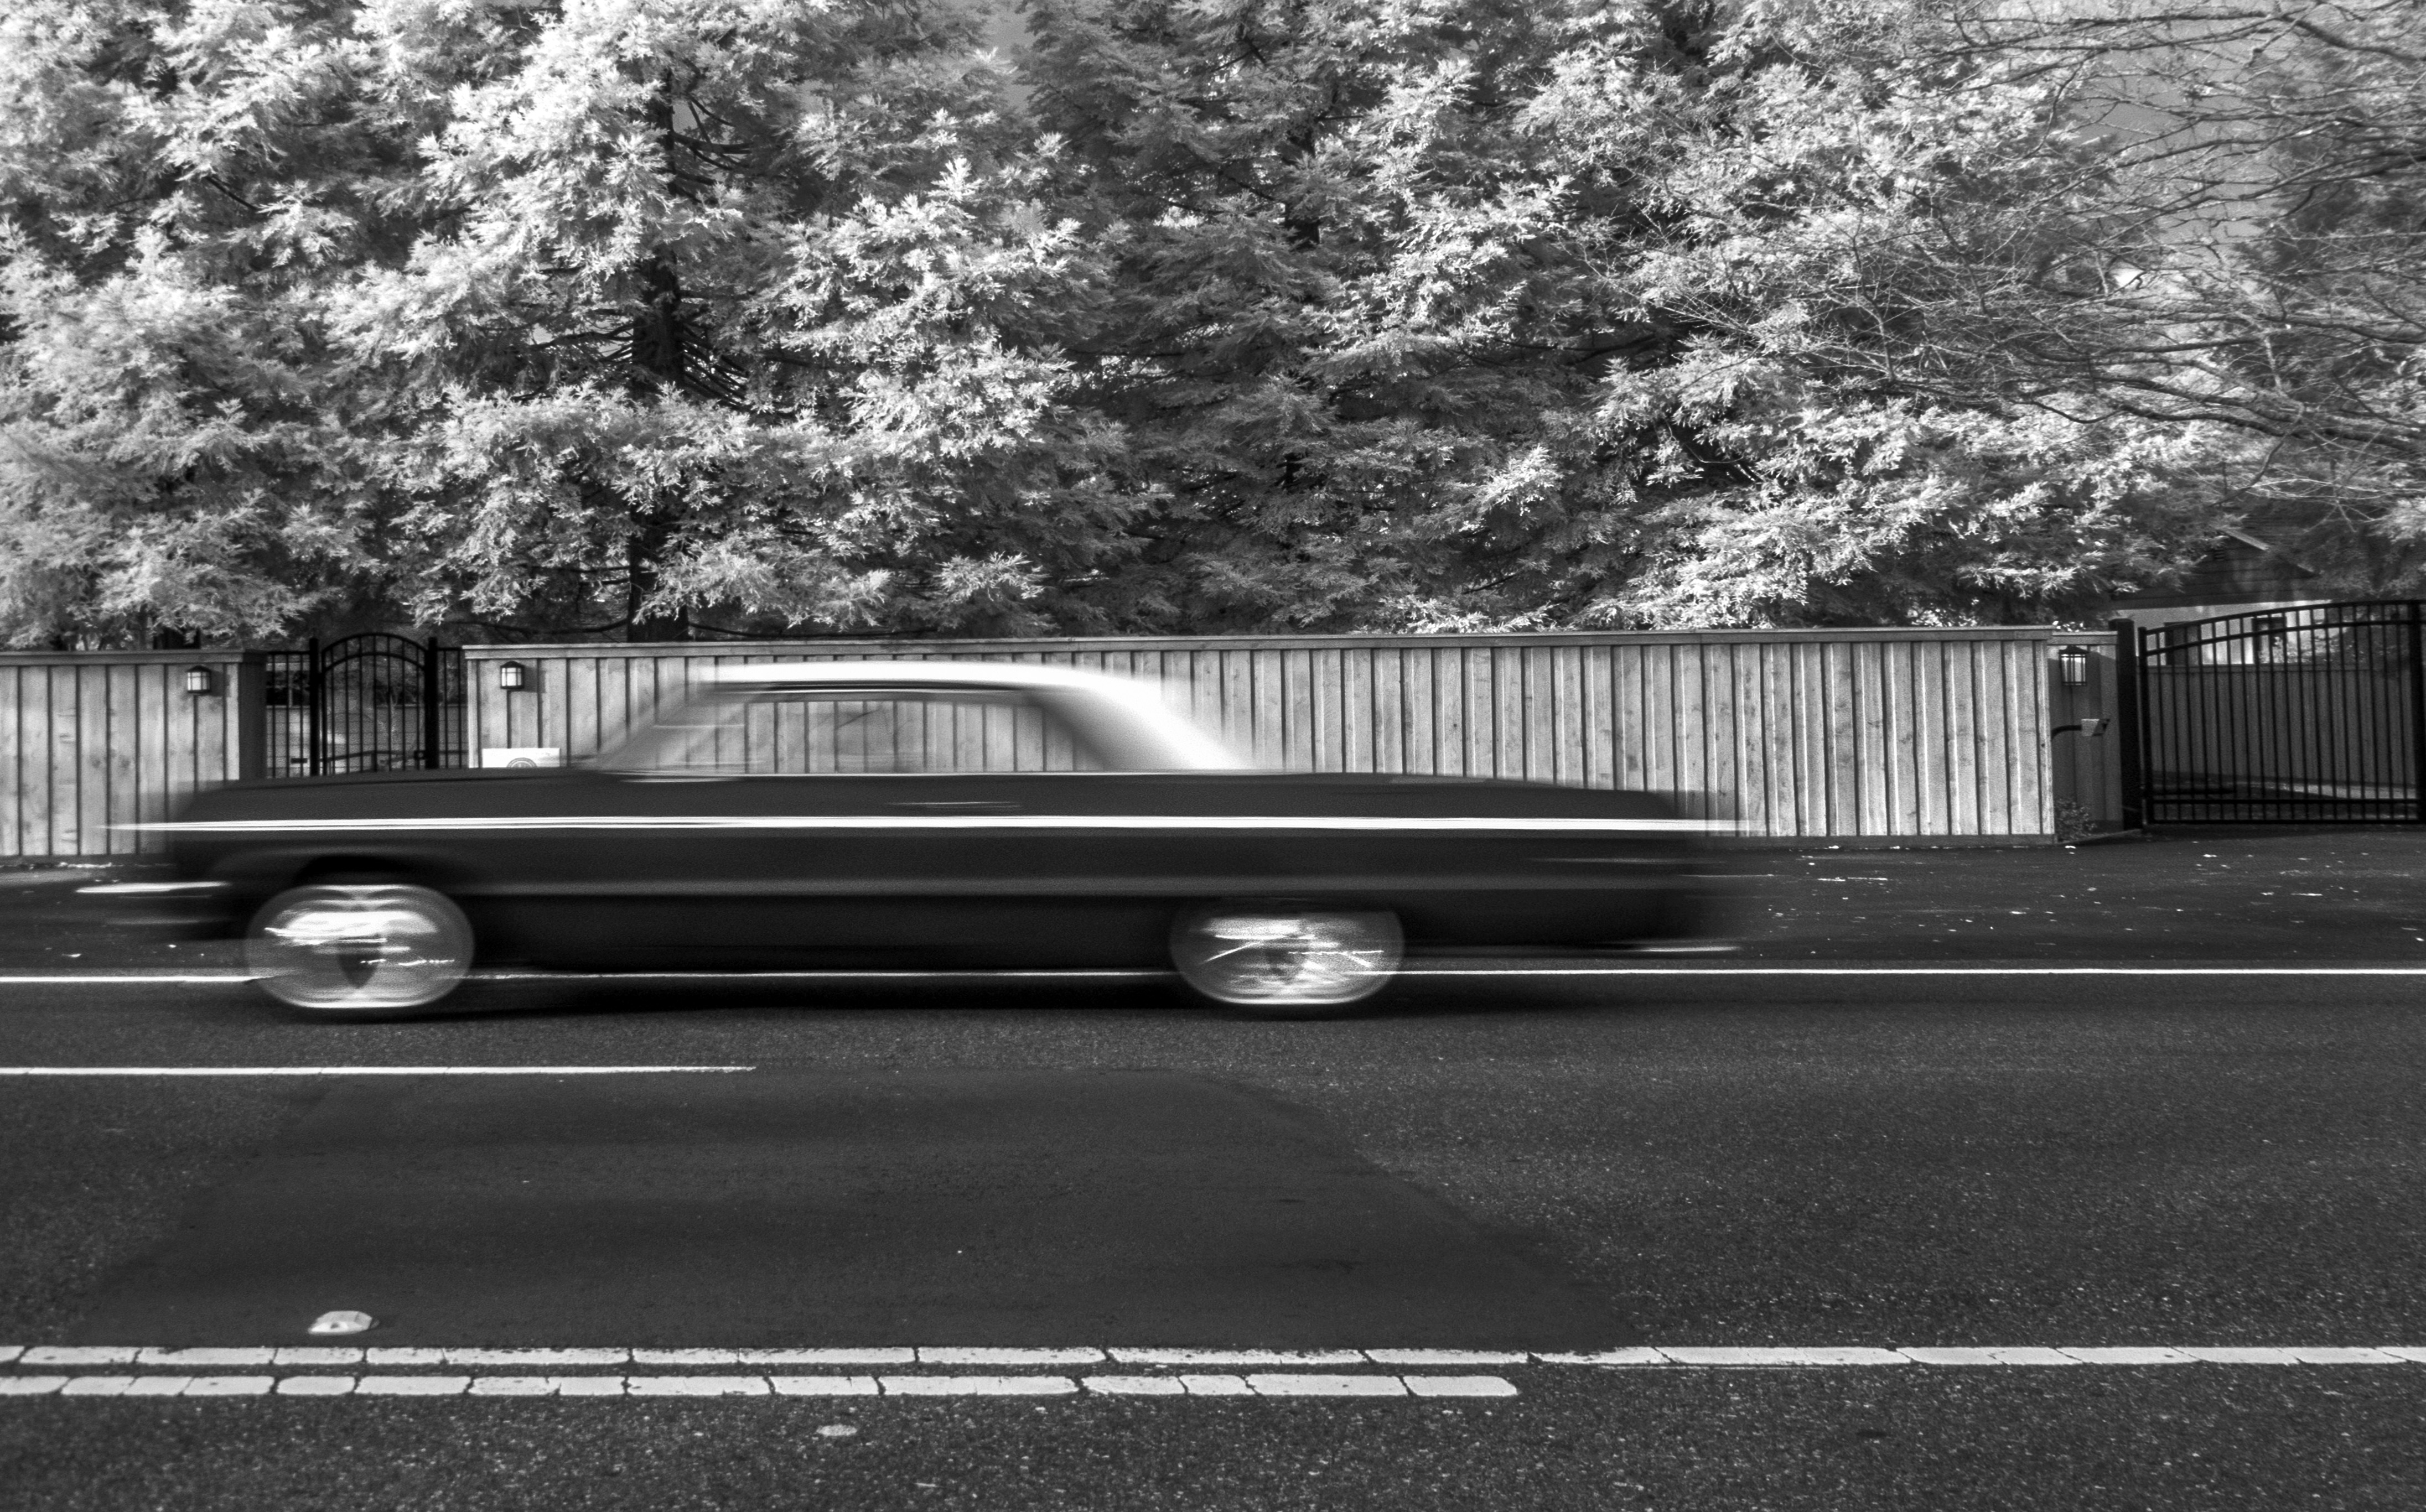
blur, black and white, road, car, transport, vehicle, monochrome, classic, chevrolet, sacramento, 3652014, 365the2014edition, land vehicle, monochrome photography, automobile make, luxury vehicle